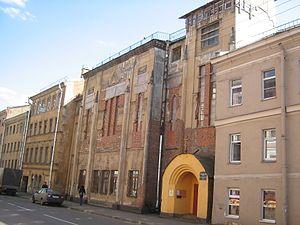
Saint-Pétersbourg.